Need for Speed

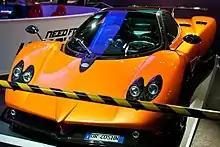
Promotion of "" at Gamescom 2010

"Need for Speed: Hot Pursuit" was developed by British games developer Criterion Games and published by Electronic Arts in 2010. It focuses on racing and police chases rather than car customization. The game won many awards at the E3 2010, including "Best Racing Game", becoming the first game in the "NFS" series since the original "Hot Pursuit" to win an E3 award.